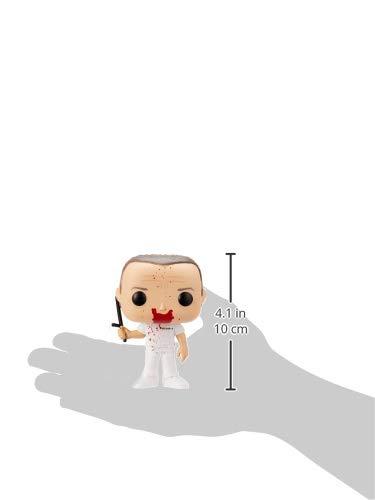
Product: Funko Pop Movies: Silence of The Lambs - Hannibal Bloody
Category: Toys & Games | Toy Figures & Playsets | Action Figures
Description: From silence of the lambs, Hannibal bloody, as a stylized POP vinyl from Funko.
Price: $8.65
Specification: ProductDimensions:2.5x2.5x3.8inches|ItemWeight:4.5ounces|ShippingWeight:4.8ounces(Viewshippingratesandpolicies)|ASIN:B07P96JYS4|Itemmodelnumber:41966|Manufacturerrecommendedage:8yearsandup